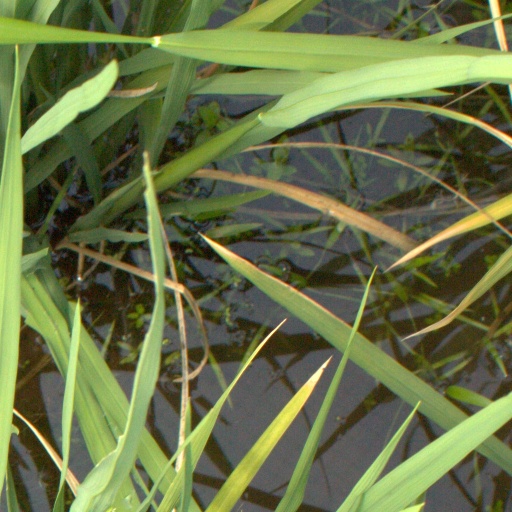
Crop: rice